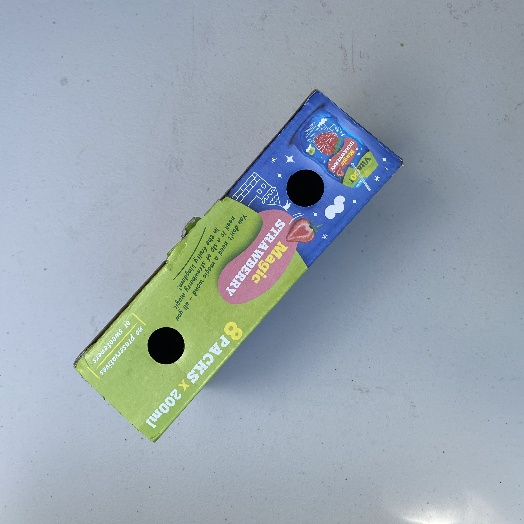
Label: Cardboard